Ōhōri Tsuruhime

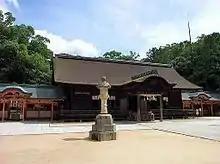
Ōyamazumi Shrine on the island Ōmishima.

Ōhōri Tsuruhime was born in 1526. She was the third daughter of Ōhōri Yasumochi, chief priest (Kannushi) of the Ōyamazumi Shrine, on the island of Ōmishima, north of Iyo province and about 30 miles southeast of Hiroshima. The island is in the Seto Inland Sea of Japan (Setouchi). The Shinto shrine was founded in 594 and is dedicated to Ōyamatsumi, the older brother of the Japanese sun goddess Amaterasu, the god of mountains, seas and wars. The temple was a place of pilgrimage for samurai, who left weapons and armor as a sacrifice. It gradually became a museum of weaponry.